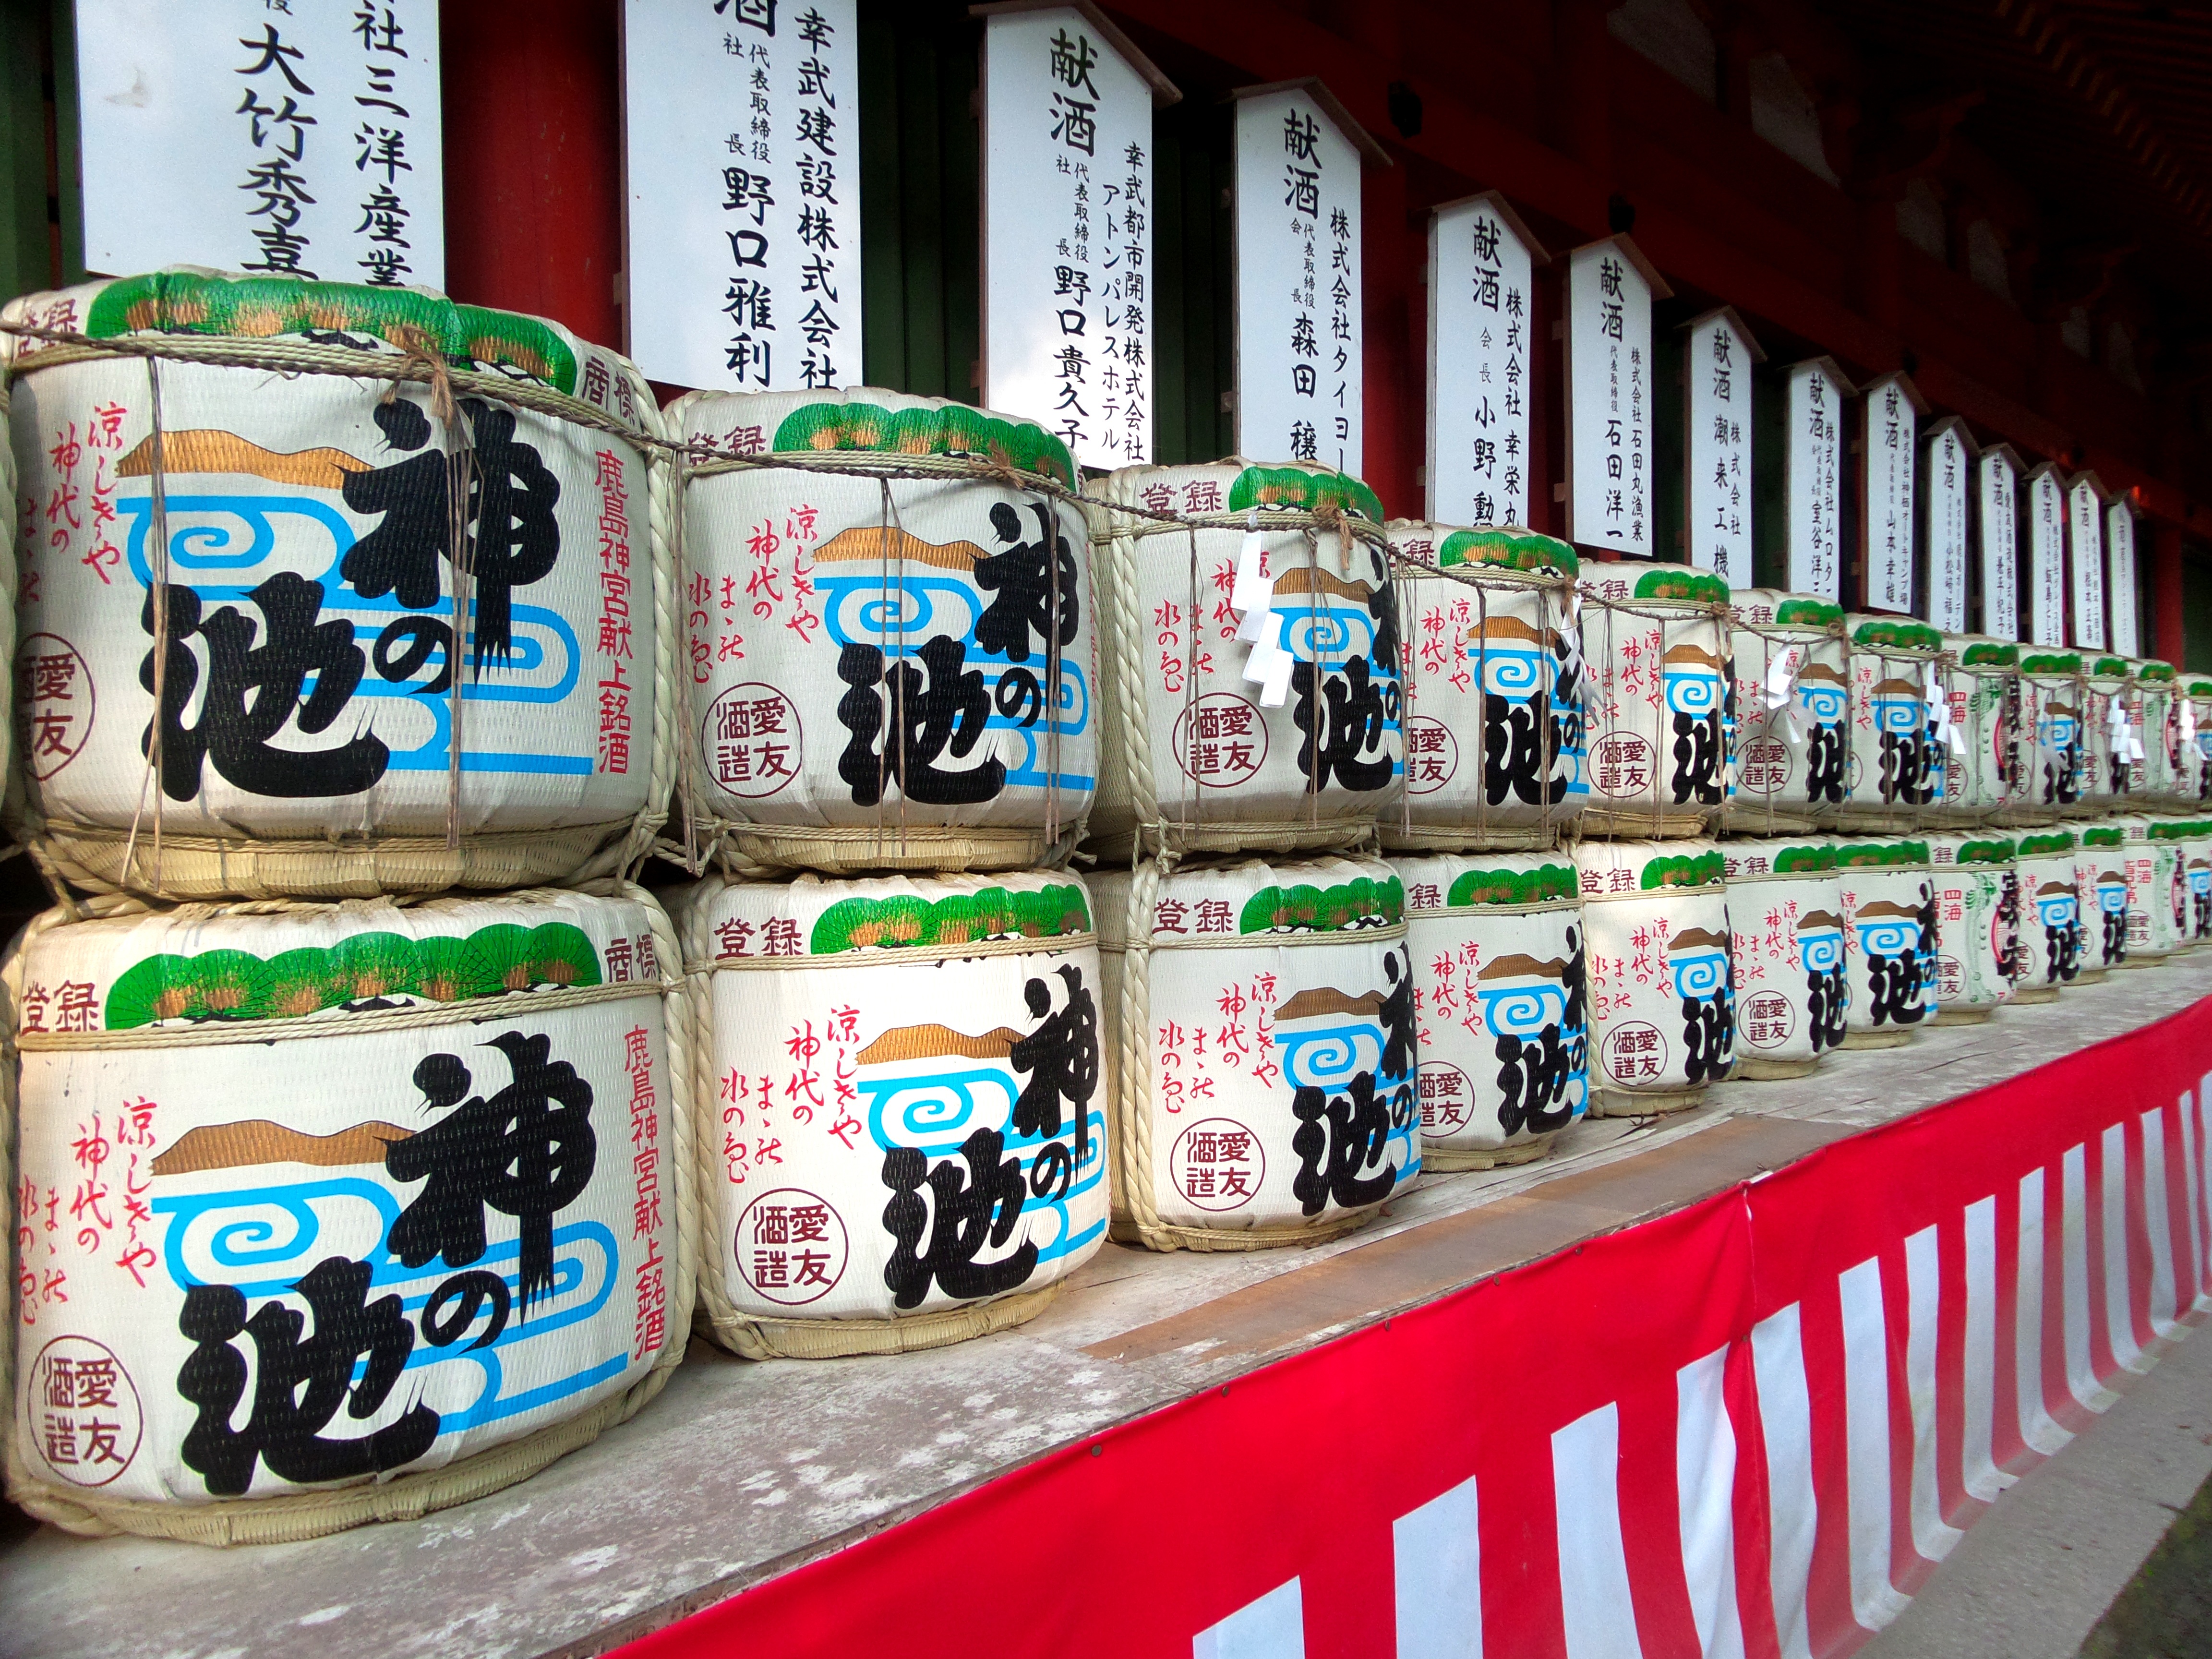
drink, japan, alcohol, tokyo, temple, sake